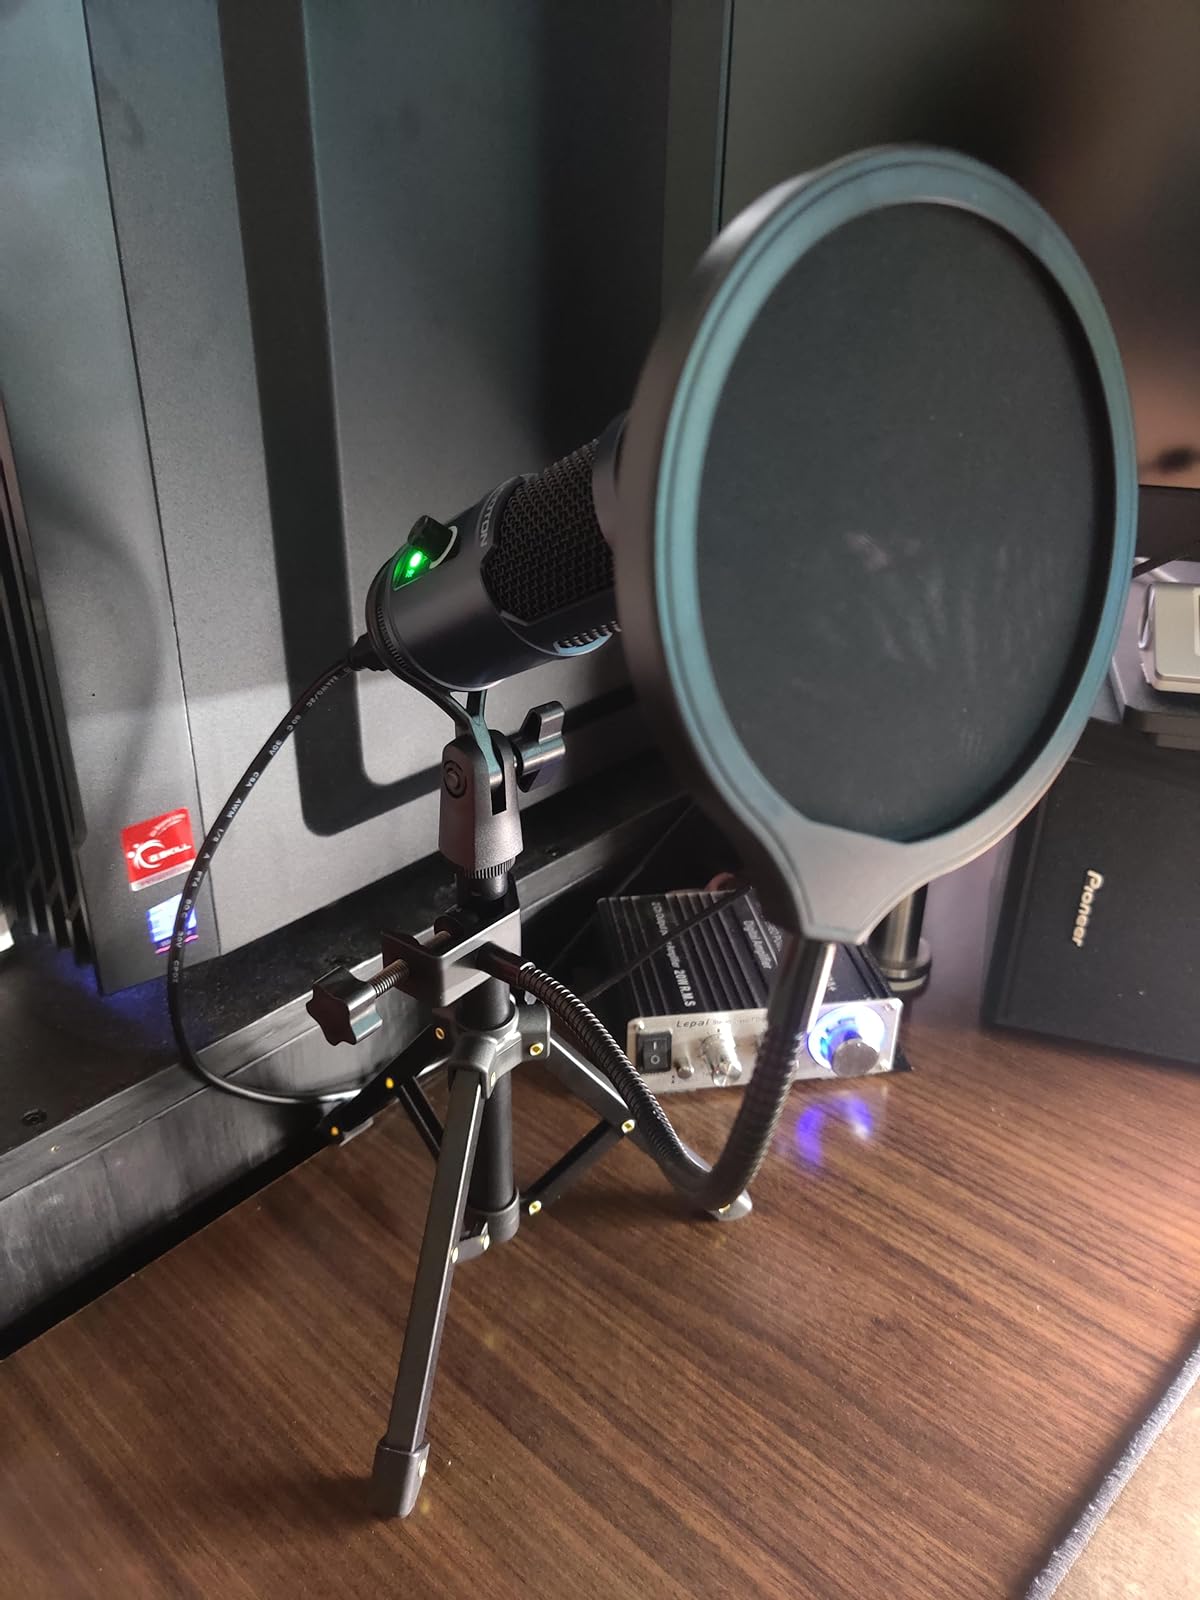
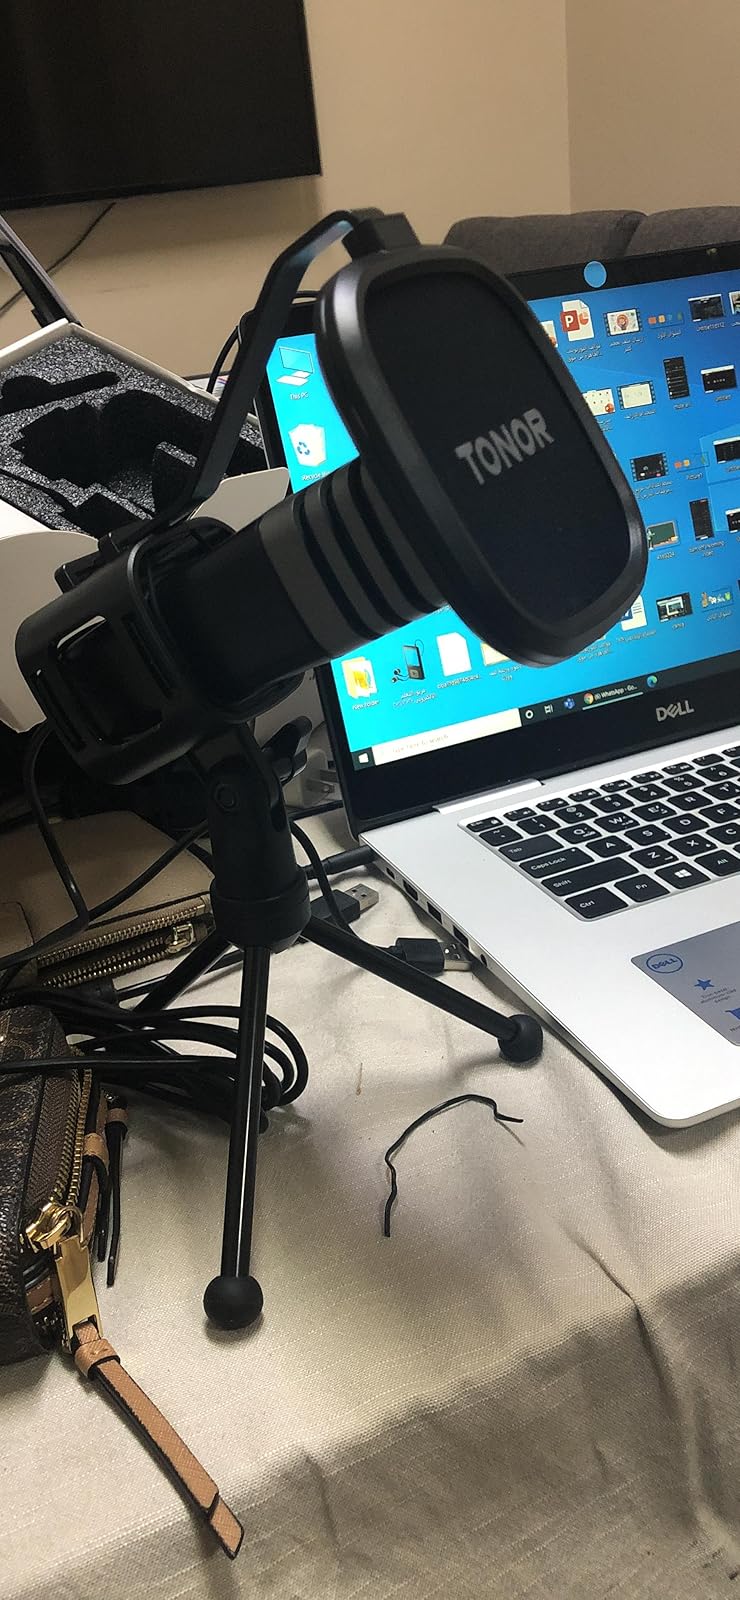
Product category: microphone
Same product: no